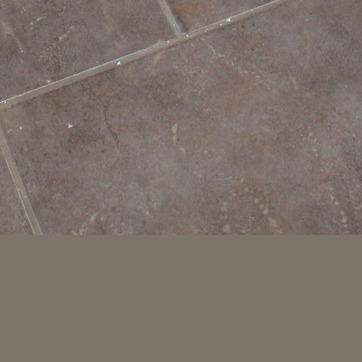
Material: tile